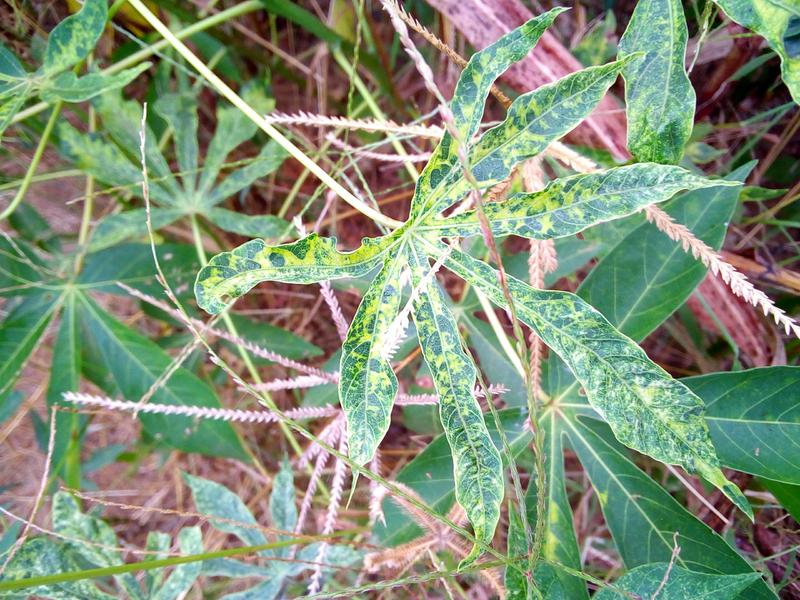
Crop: cassava
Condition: mosaic_disease